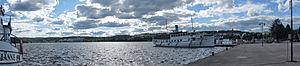
Port de Jyväskylä est un port en bordure du lac Jyväsjärvi dans le quartier de Lutakko à Jyväskylä en Finlande.